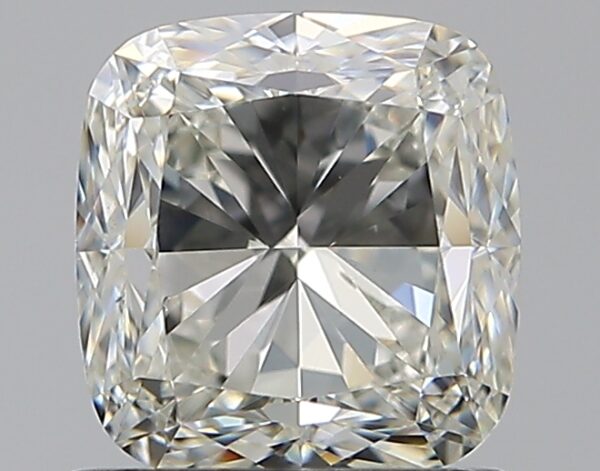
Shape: cushion
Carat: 1.22
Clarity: VS2
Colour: J
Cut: GD
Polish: EX
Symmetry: EX
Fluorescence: N
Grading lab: GIA
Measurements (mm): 5.79 x 5.5 x 3.96